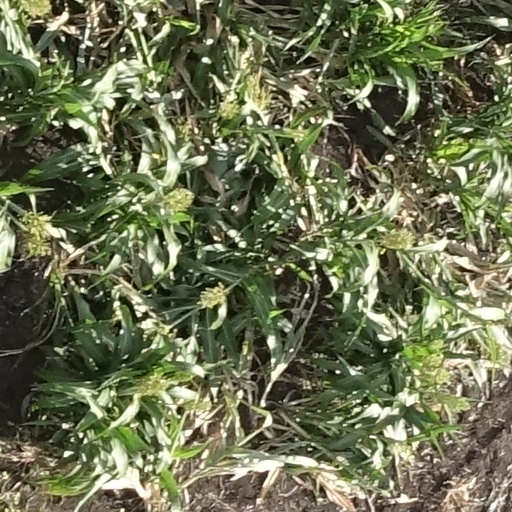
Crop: sorghum